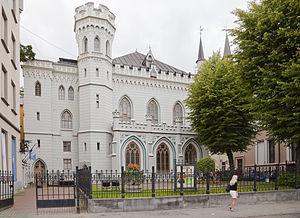
La petite Guilde est un bâtiment situé à Riga en Lettonie. L'édifice conçu par Johans Daniels Felsko est construit en 1864—1866.
Johans Daniels Felsko est un architecte letton.